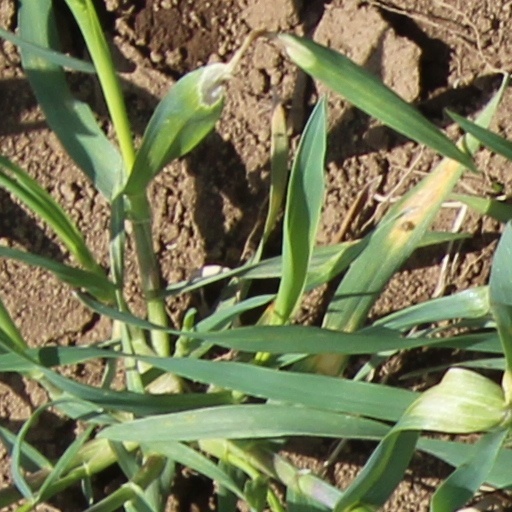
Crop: wheat